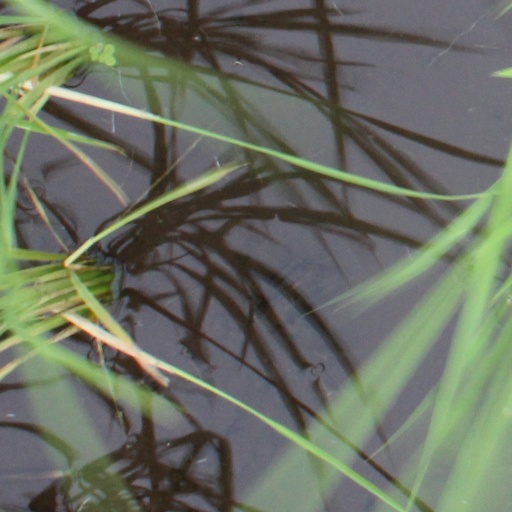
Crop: rice